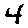
Label: 4